FasTrak

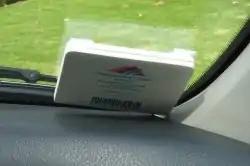
Mounted FasTrak transponder

FasTrak is the electronic toll collection (ETC) system used in the state of California in the United States. It operates statewide on all toll roads, toll bridges, and high-occupancy toll lanes that are part of the California Freeway and Expressway System.